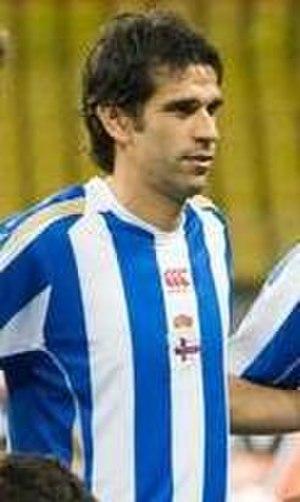
Juan Carlos Valerón Santana est un footballeur espagnol évoluant au poste de milieu offensif. C'est un joueur fragile mais est considéré comme l'un des joueurs les plus techniques au monde. Il s'impose au Deportivo La Corogne et en devient la figure emblématique, multipliant les passes décisives de grande classe et les buts spectaculaires. En plus de 15 saisons en Première Division, il joua 390 matches et inscrivit 29 buts.